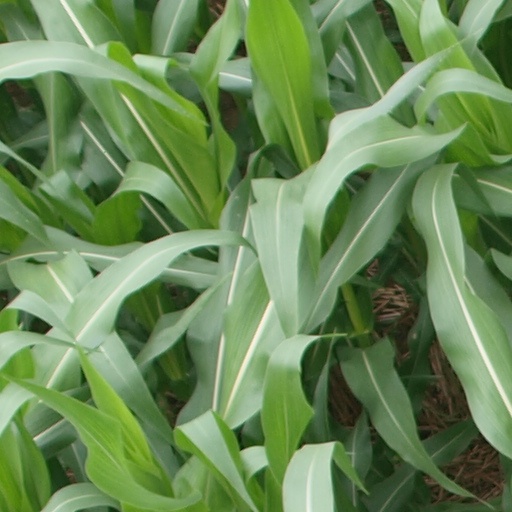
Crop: maize; corn